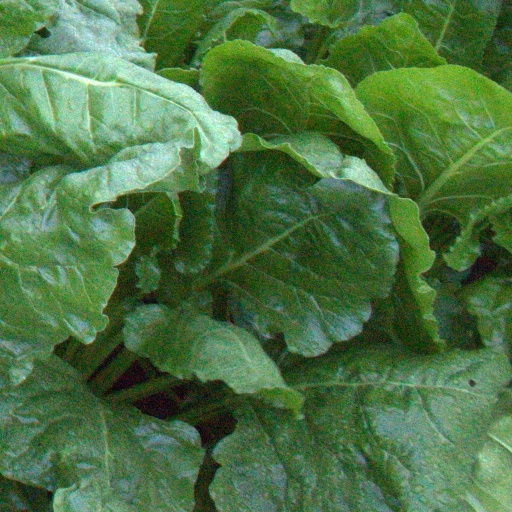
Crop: sugar beet